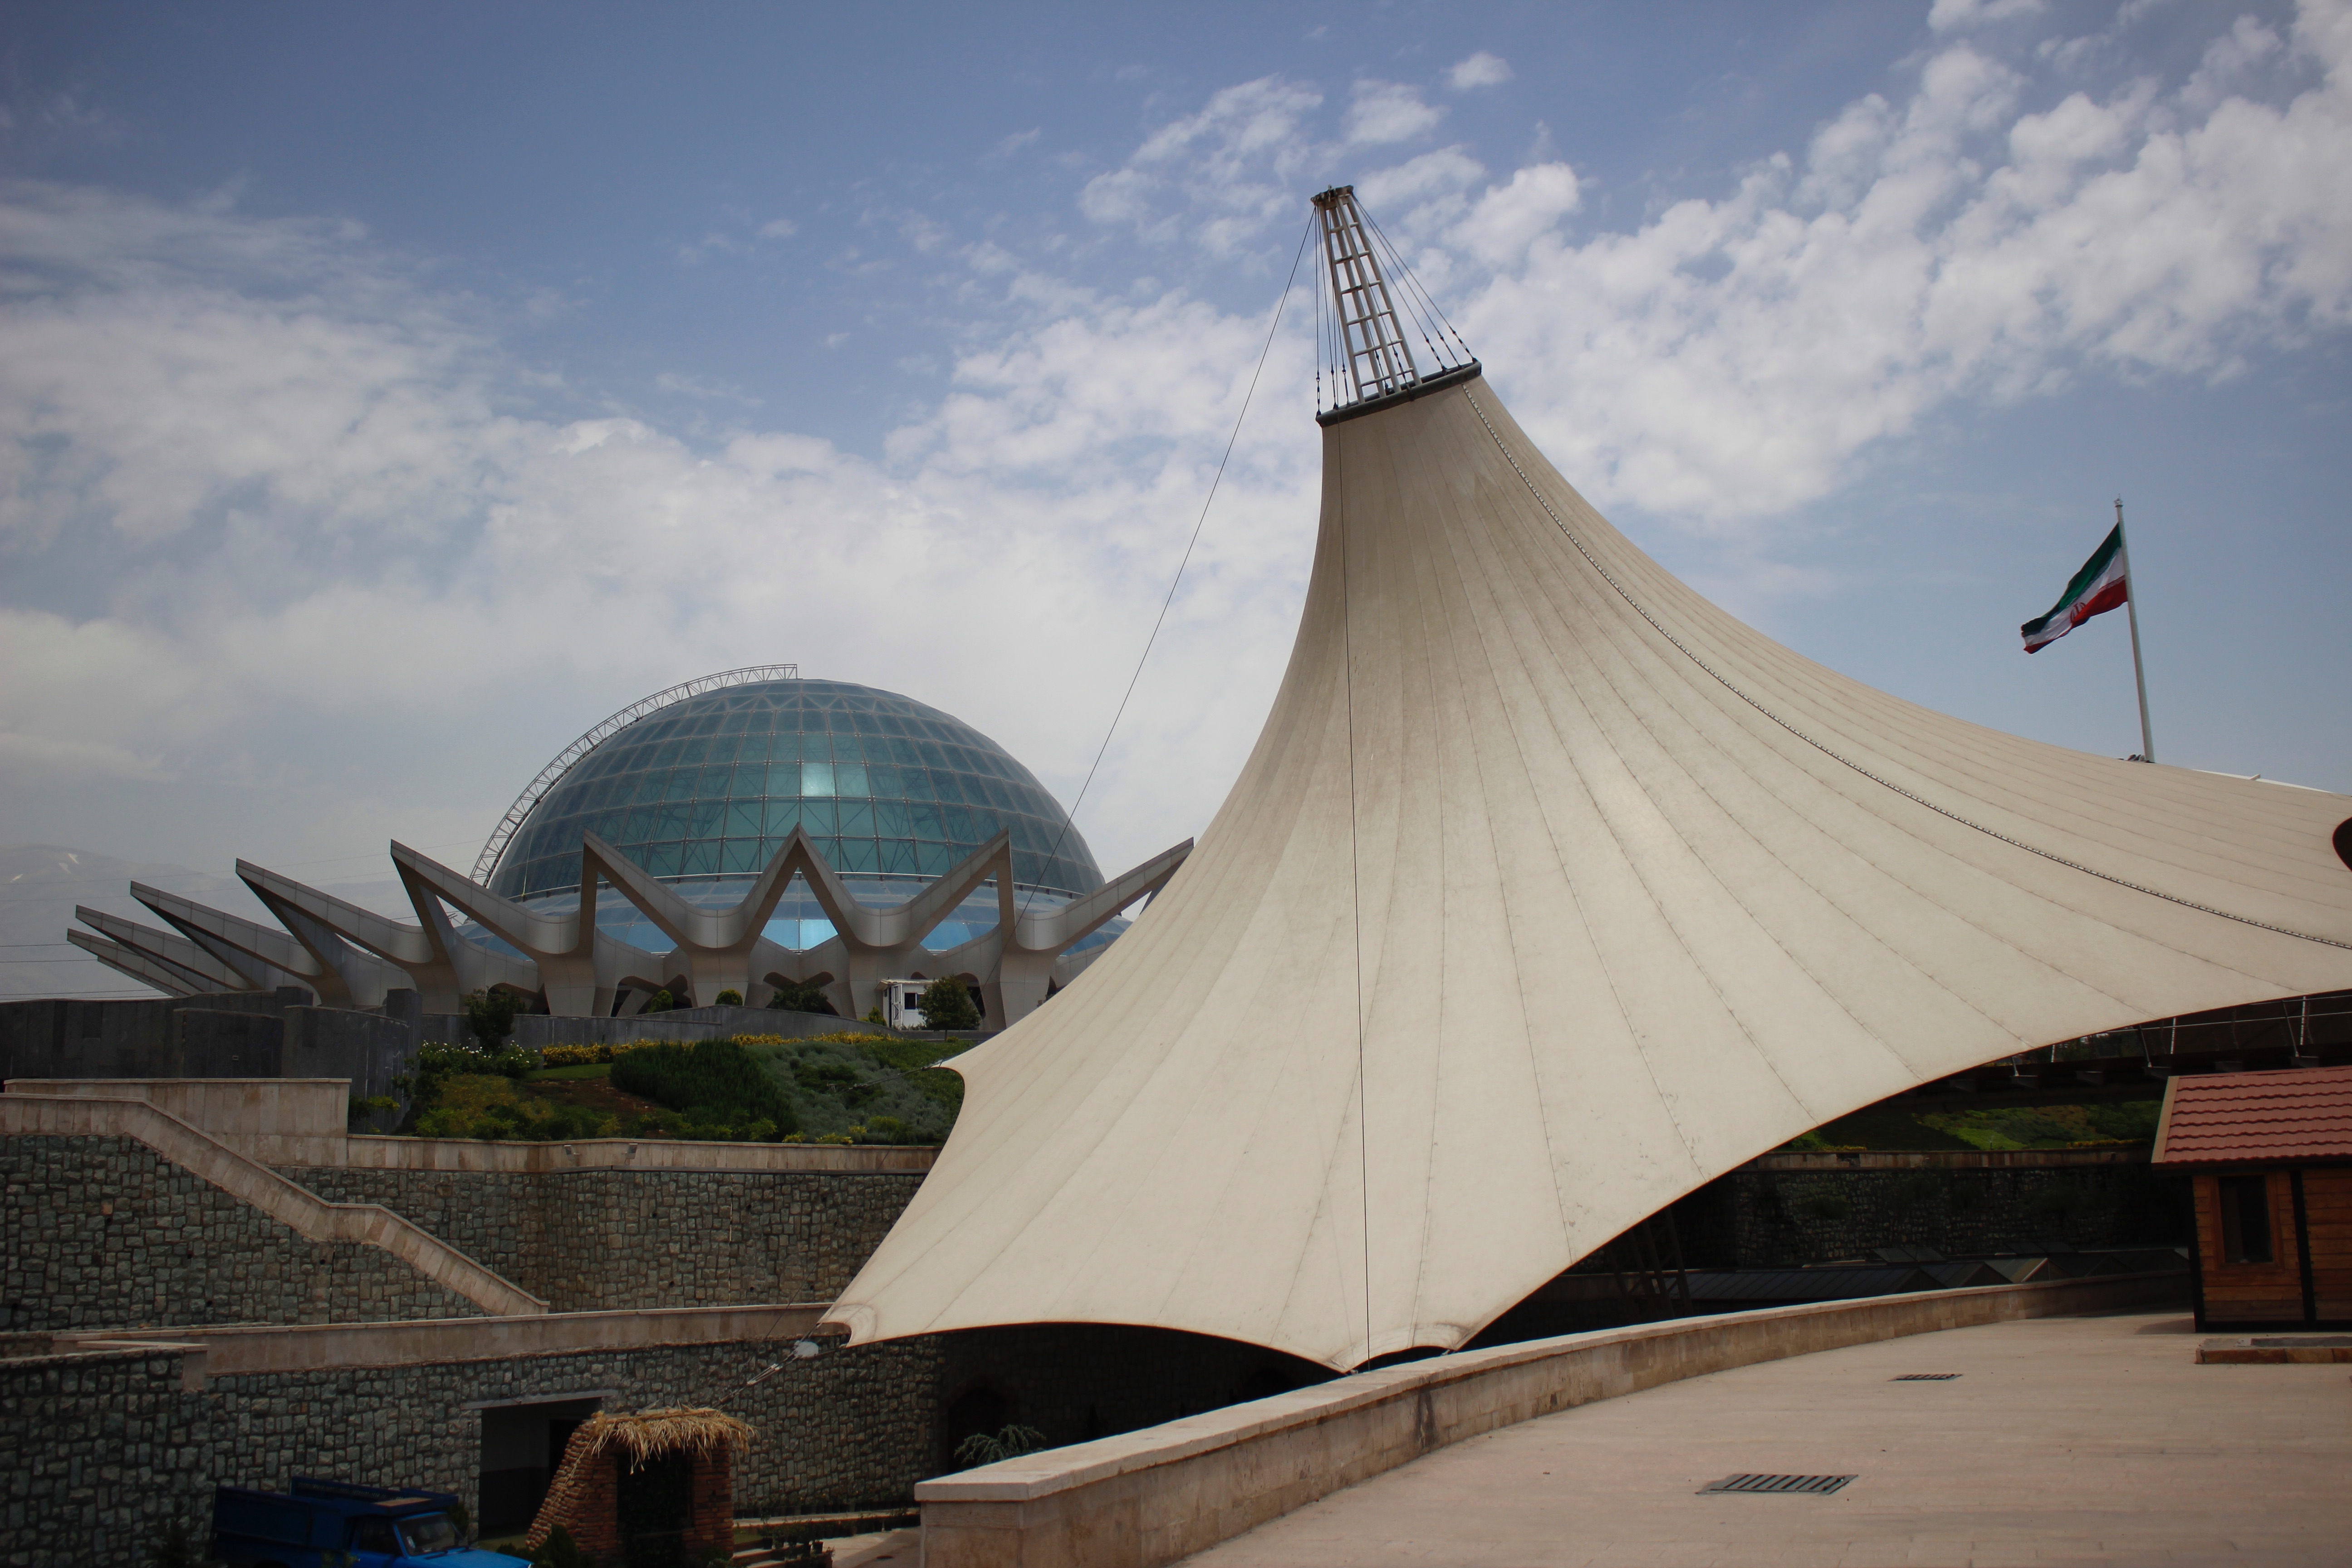
travel, vehicle, landmark, temple, tourist attraction, dome, atmosphere of earth